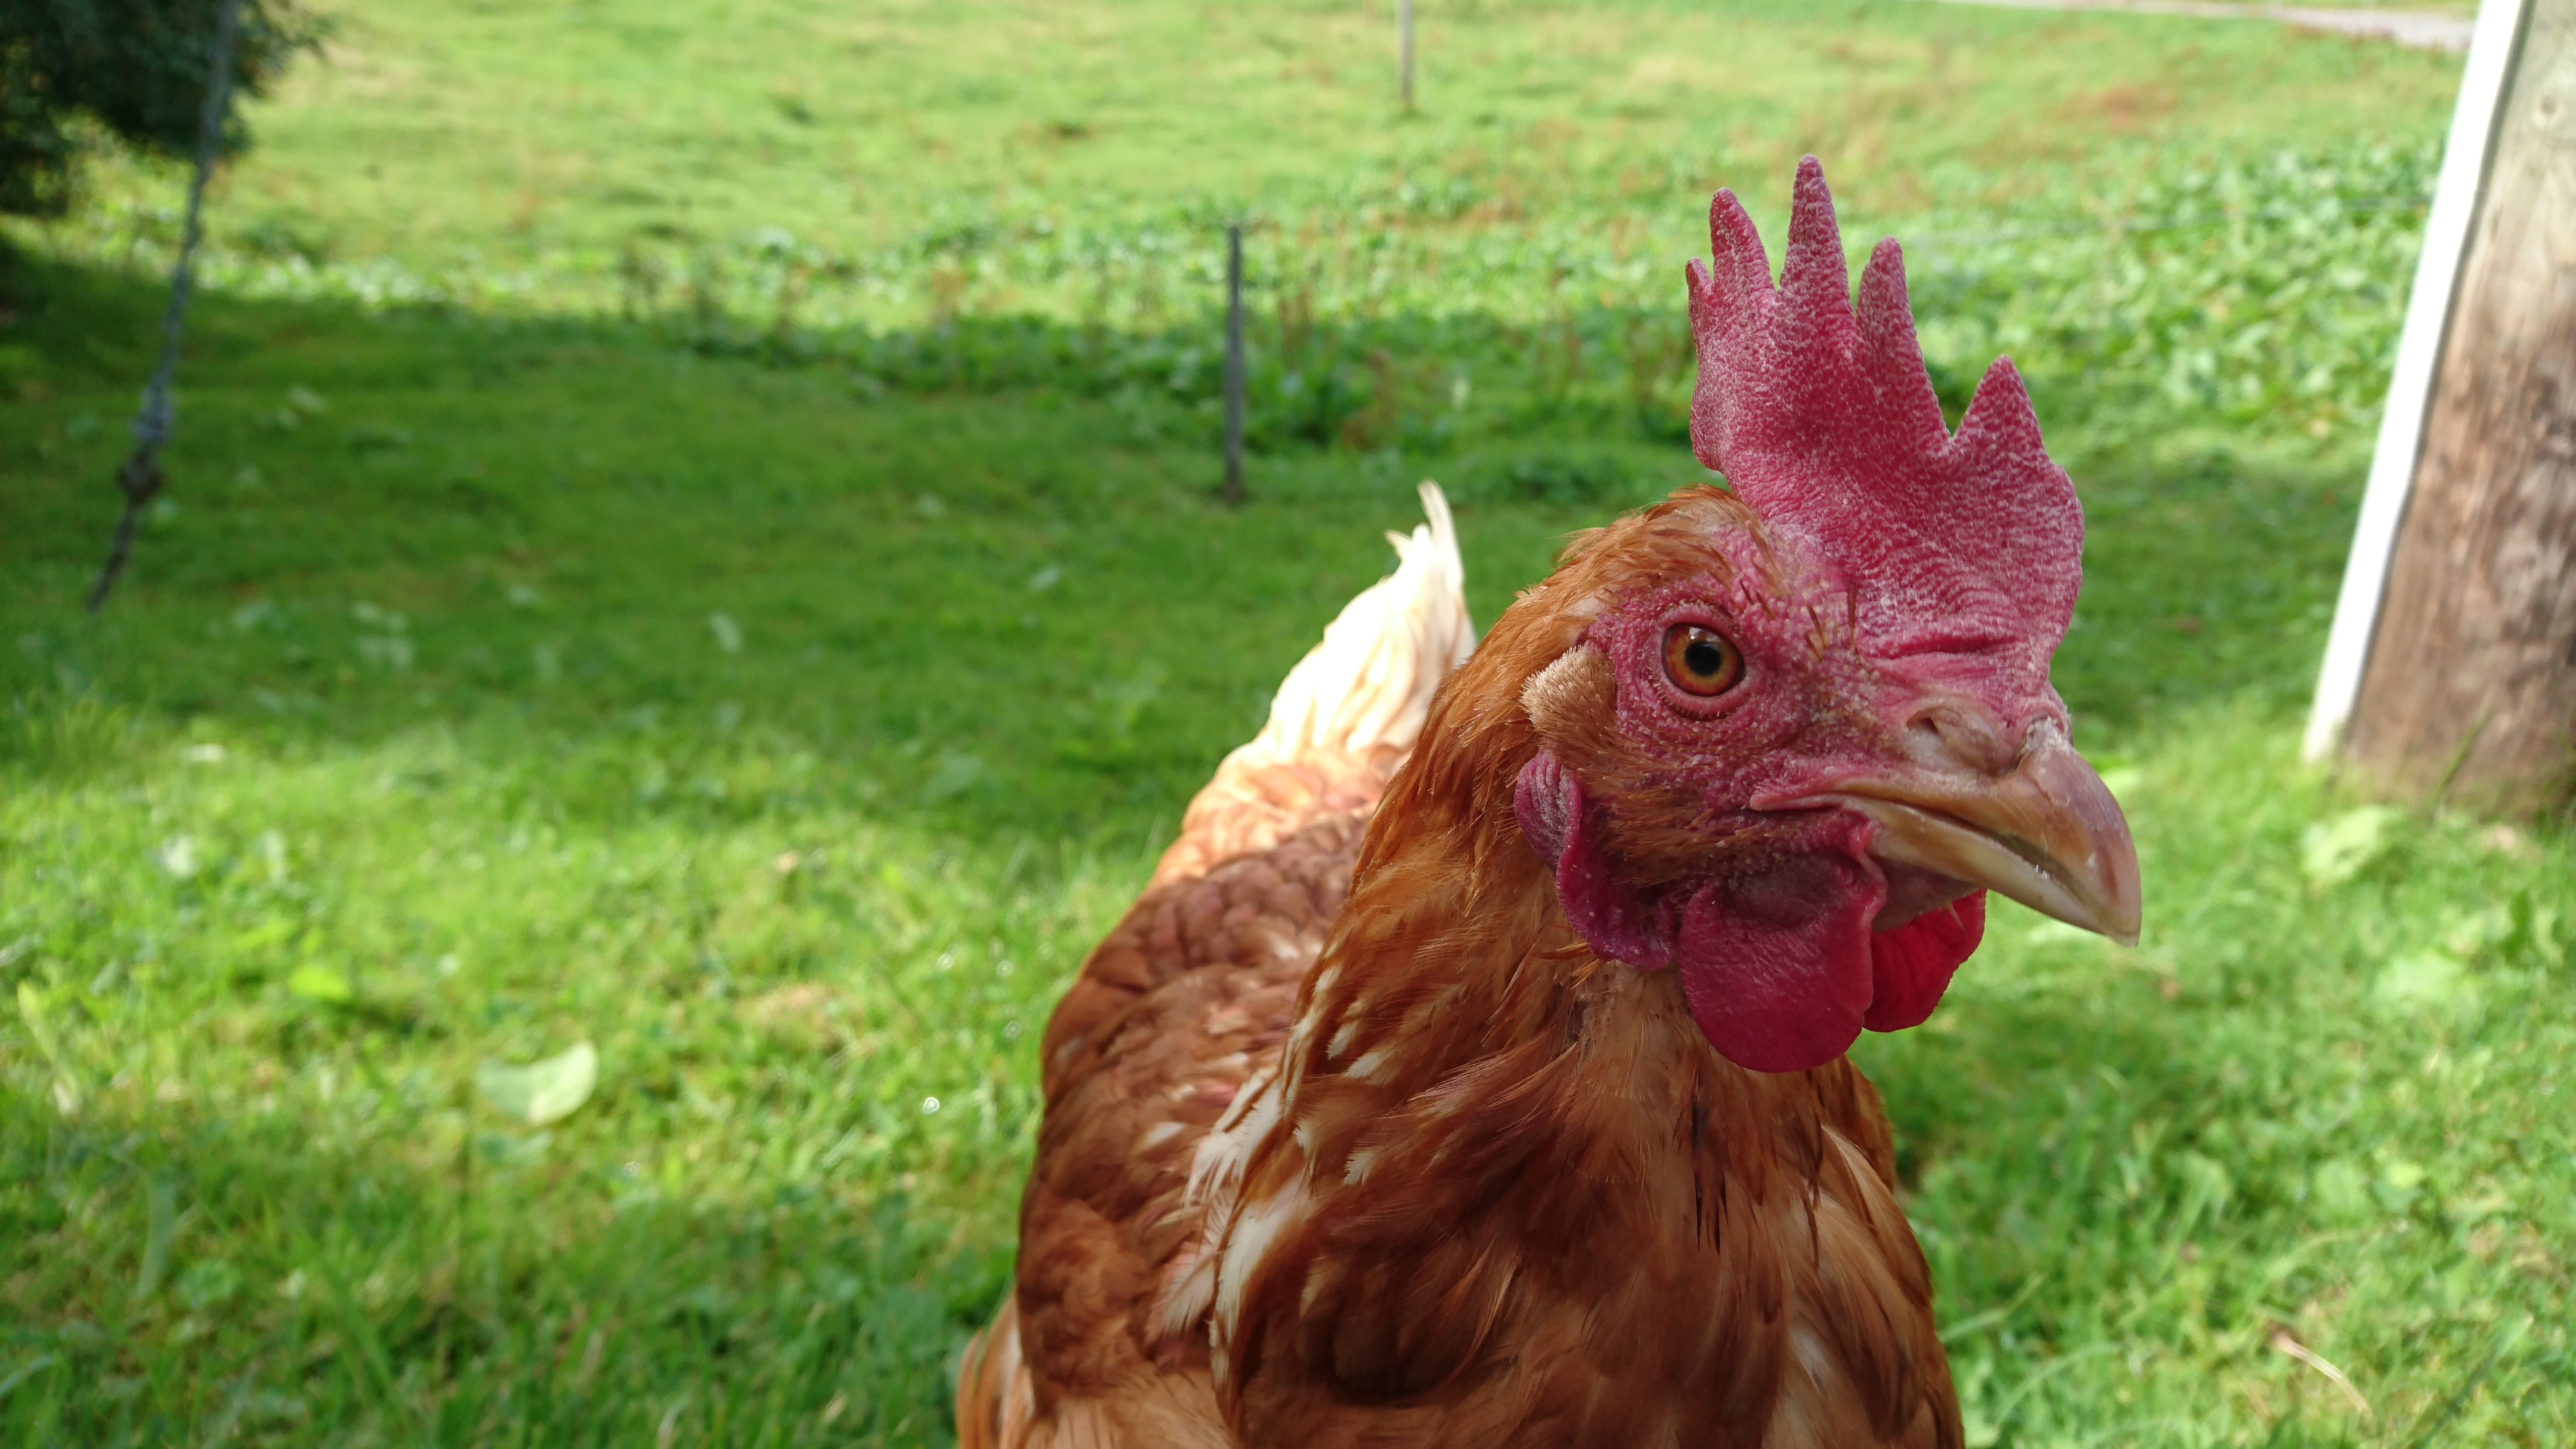
bird, prairie, beak, chicken, fowl, fauna, rooster, poultry, galliformes, vertebrate, phasianidae